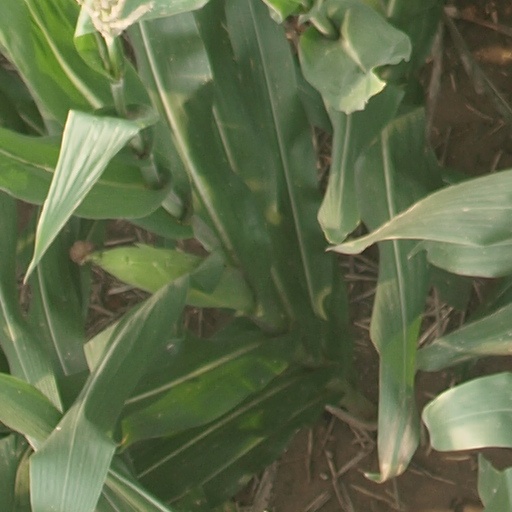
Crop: maize; corn